Grinling Gibbons

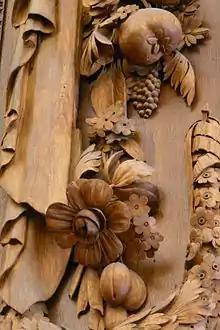
Detail from Hampton Court Palace

Very little is known about his early life. The name Grinling is formed from sections of two family names.